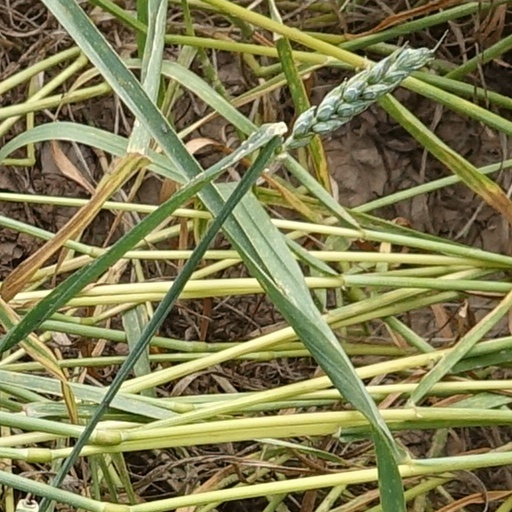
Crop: wheat